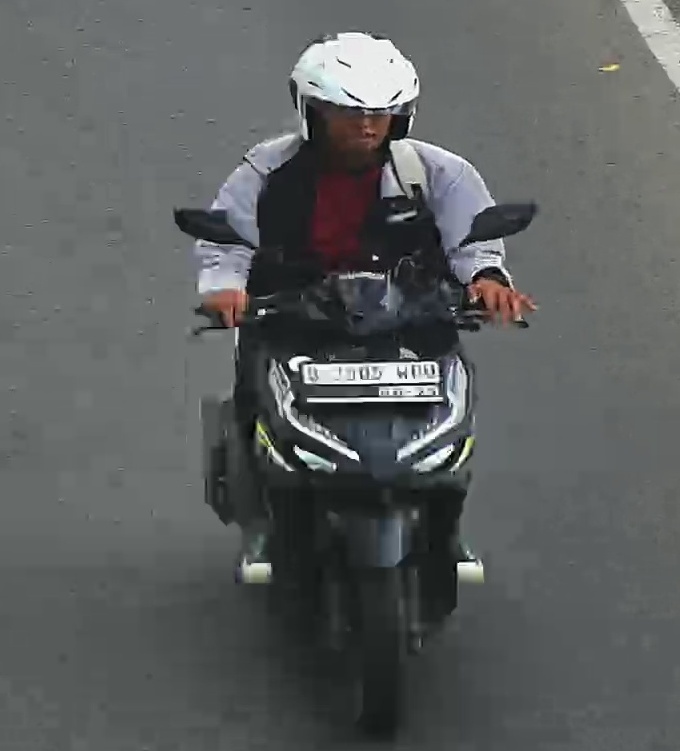
person-with-helmet: 1
person-without-helmet: 0